Economy of Israel

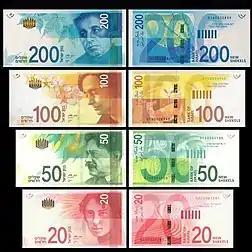
Israeli New Shekel, new banknotes since 2018

During the early 2000s, the Israeli economy went into a downturn due to the crashing of the global dot-com bubble which bankrupted many startups established during the height of the bubble. The Second Intifada, which cost Israel billions of dollars in security costs, and a decline in investment and tourism, sent unemployment in Israel to the double digits; growth in one quarter of 2000 was 10%. In 2002, the Israeli economy declined about 4% in one quarter. Afterward, Israel managed to create a remarkable recovery by opening up new markets to Israeli exporters farther afield, such as in the rapidly growing countries of East Asia. This was possible thanks to a rebound in the Israeli tech sector, spurred on by the gradual bottoming out of the dotcom crash and a growing increase in demand for computer software, which in turn was due to burgeoning rates of global internet usage at this time. The explosion in demand for security and defense products following 9/11 also allowed Israel to sell even more of its technologies abroad – a situation only made possible due to Israel's prior investments in the technology sector in an effort to curb high levels of domestic unemployment.